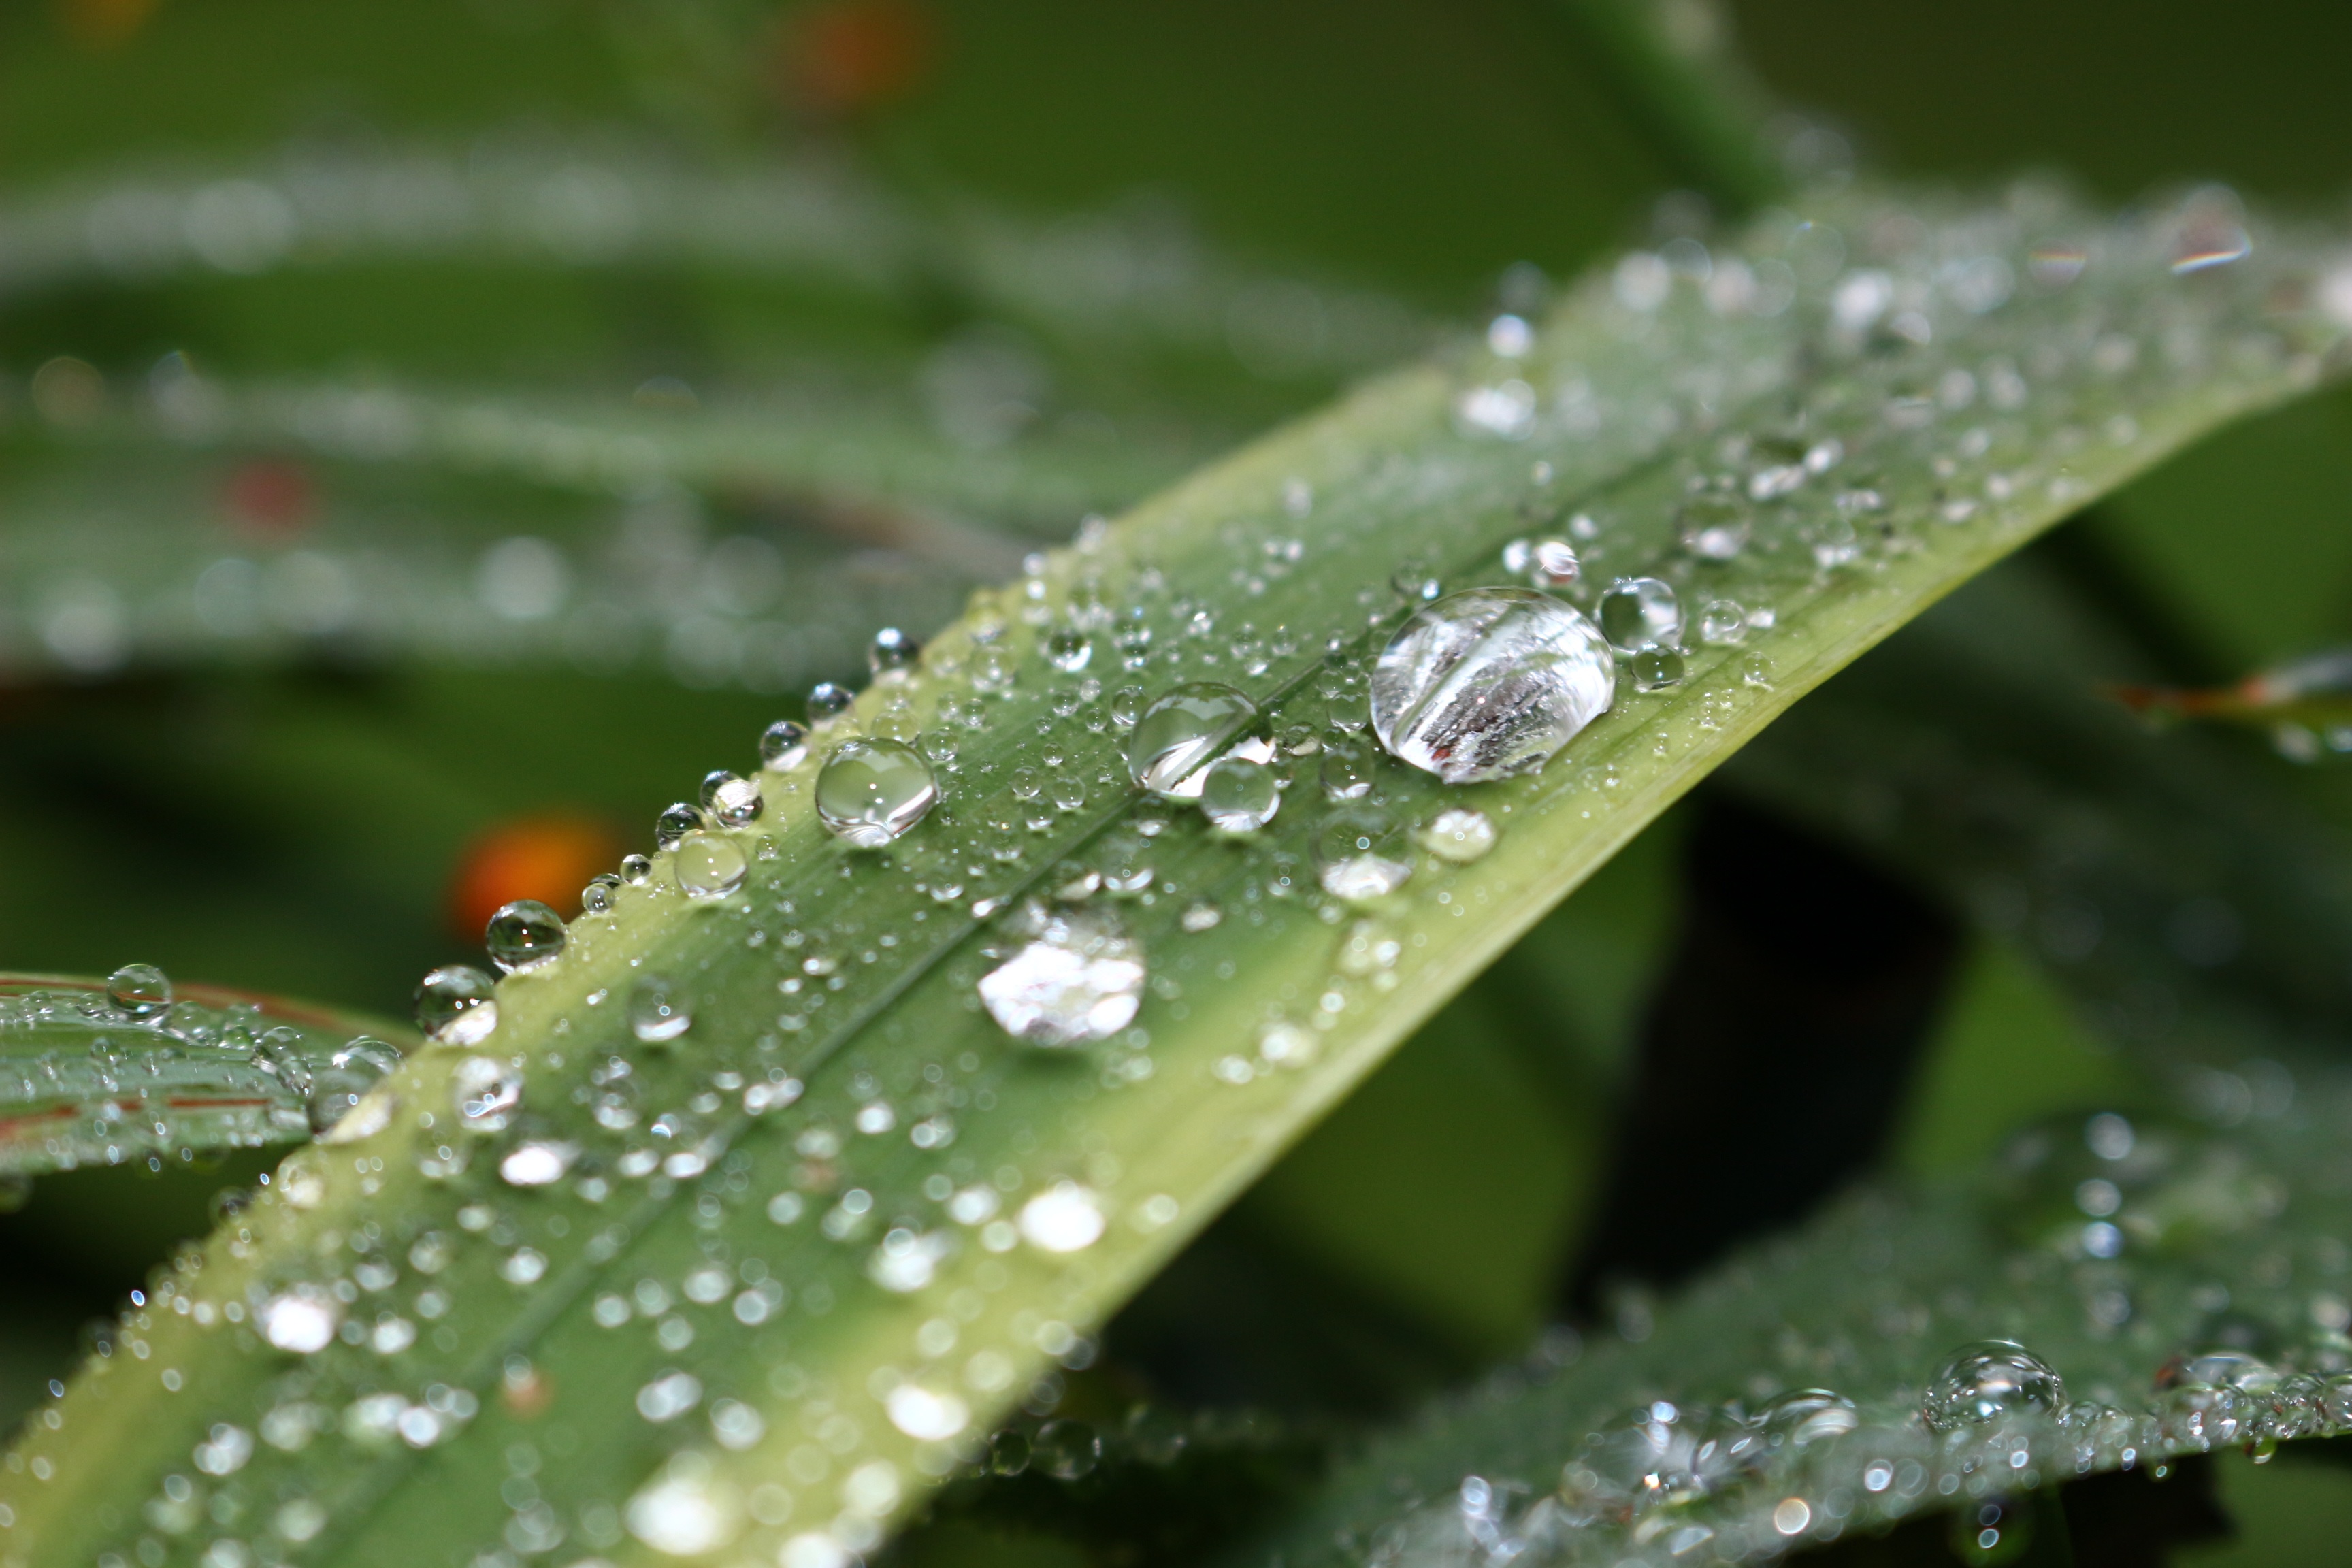
water, nature, grass, drop, dew, plant, photography, leaf, flower, frost, green, botany, flora, fauna, dew drop, close up, raindrops, moisture, macro photography, green leaves, annual plant, plant stem